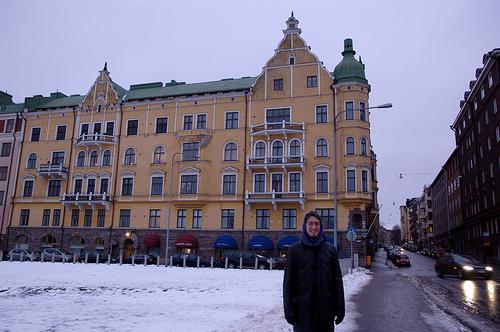
Weather: snow or frosty